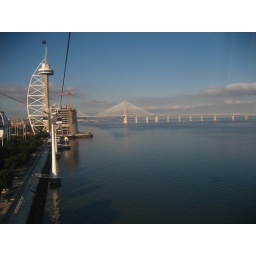
the area dedicated to the vasca da gama discoveries in portugal, bridge and tower